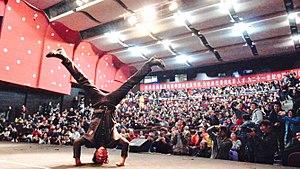
Frédéric Guillaume est un cinéaste belge né à Liège le 20 novembre 1975.